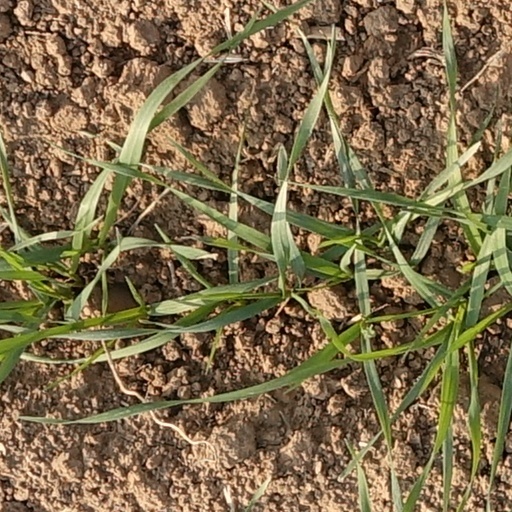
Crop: wheat